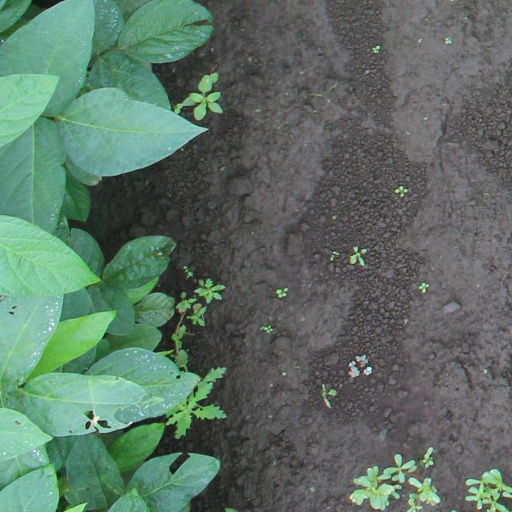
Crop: soybean